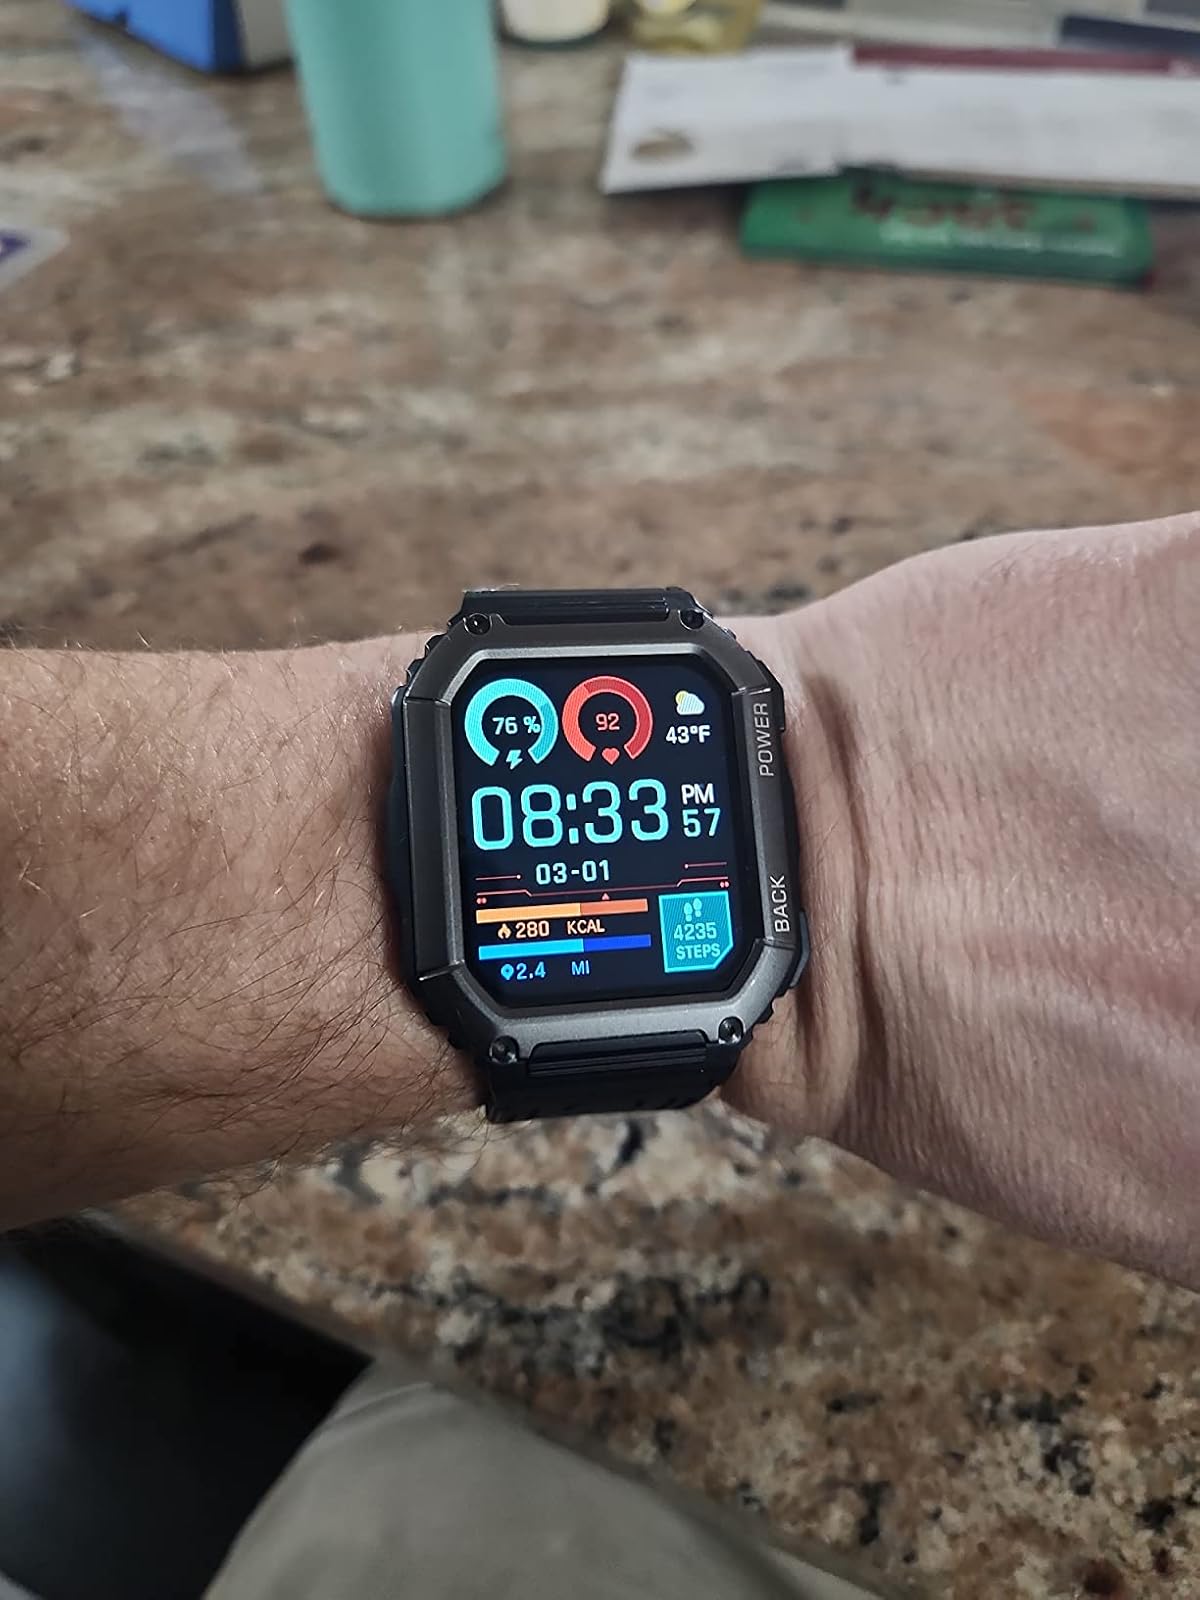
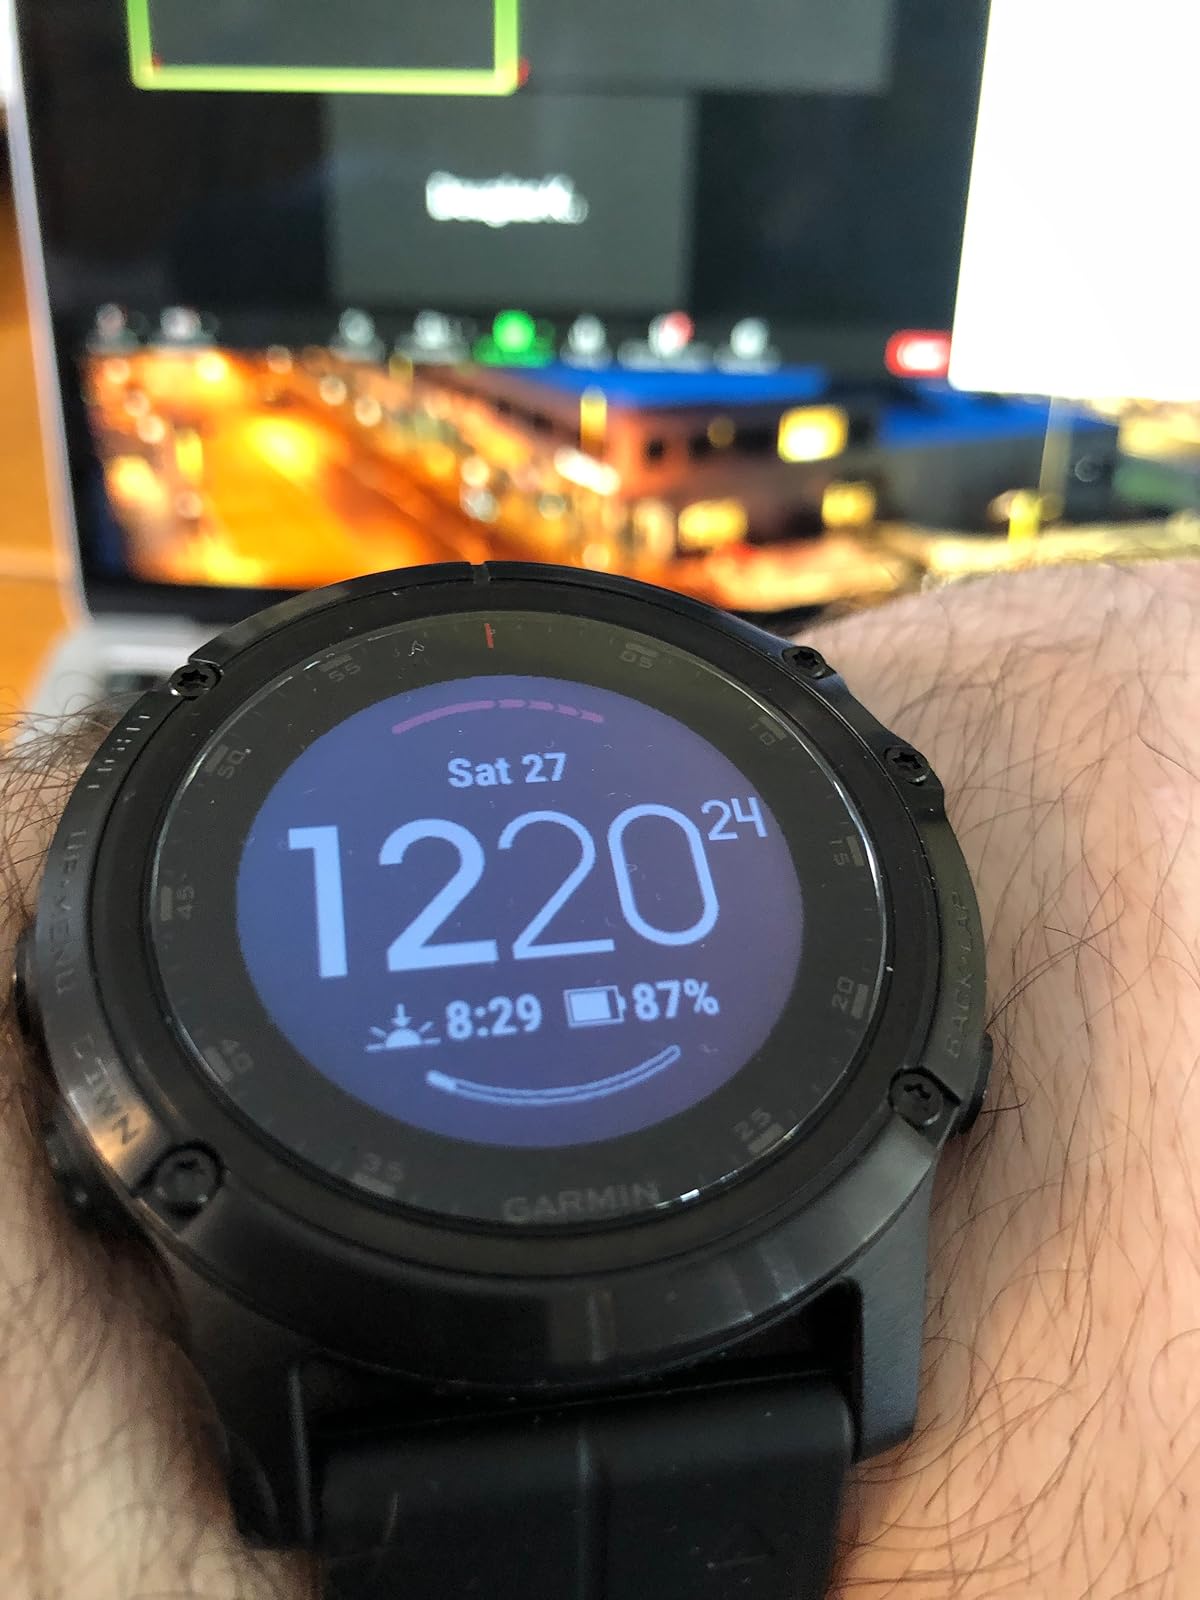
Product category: smartwatch
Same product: no